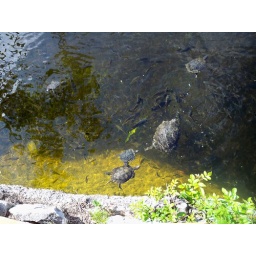
turtles in clear Freeport waters 2009